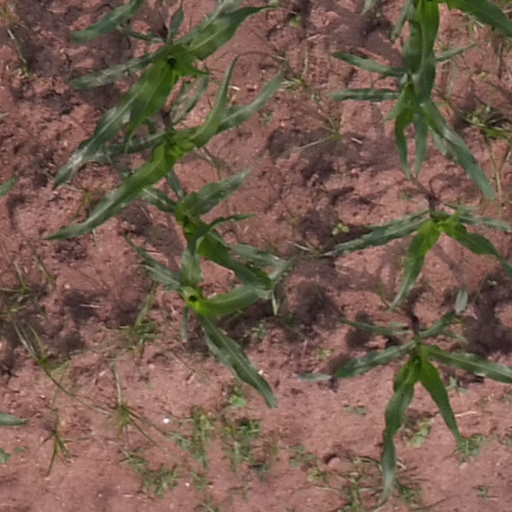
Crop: maize; corn